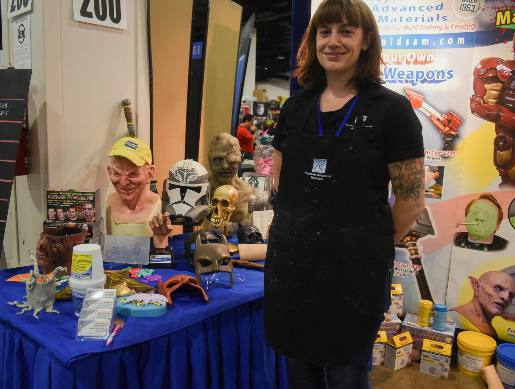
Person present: Yes